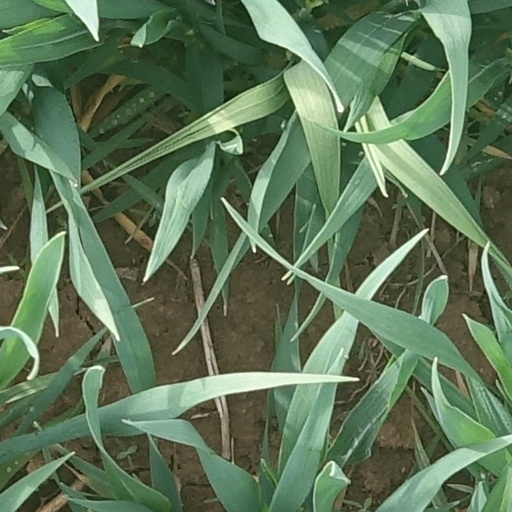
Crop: wheat